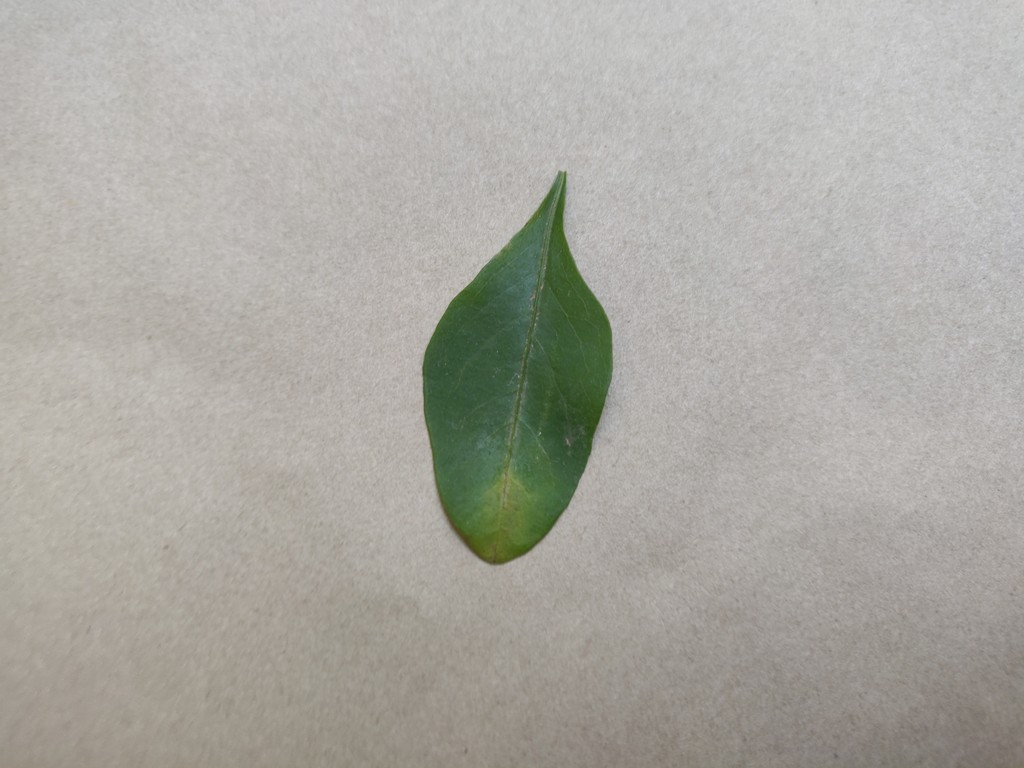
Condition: Unhealthy
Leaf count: single
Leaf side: front